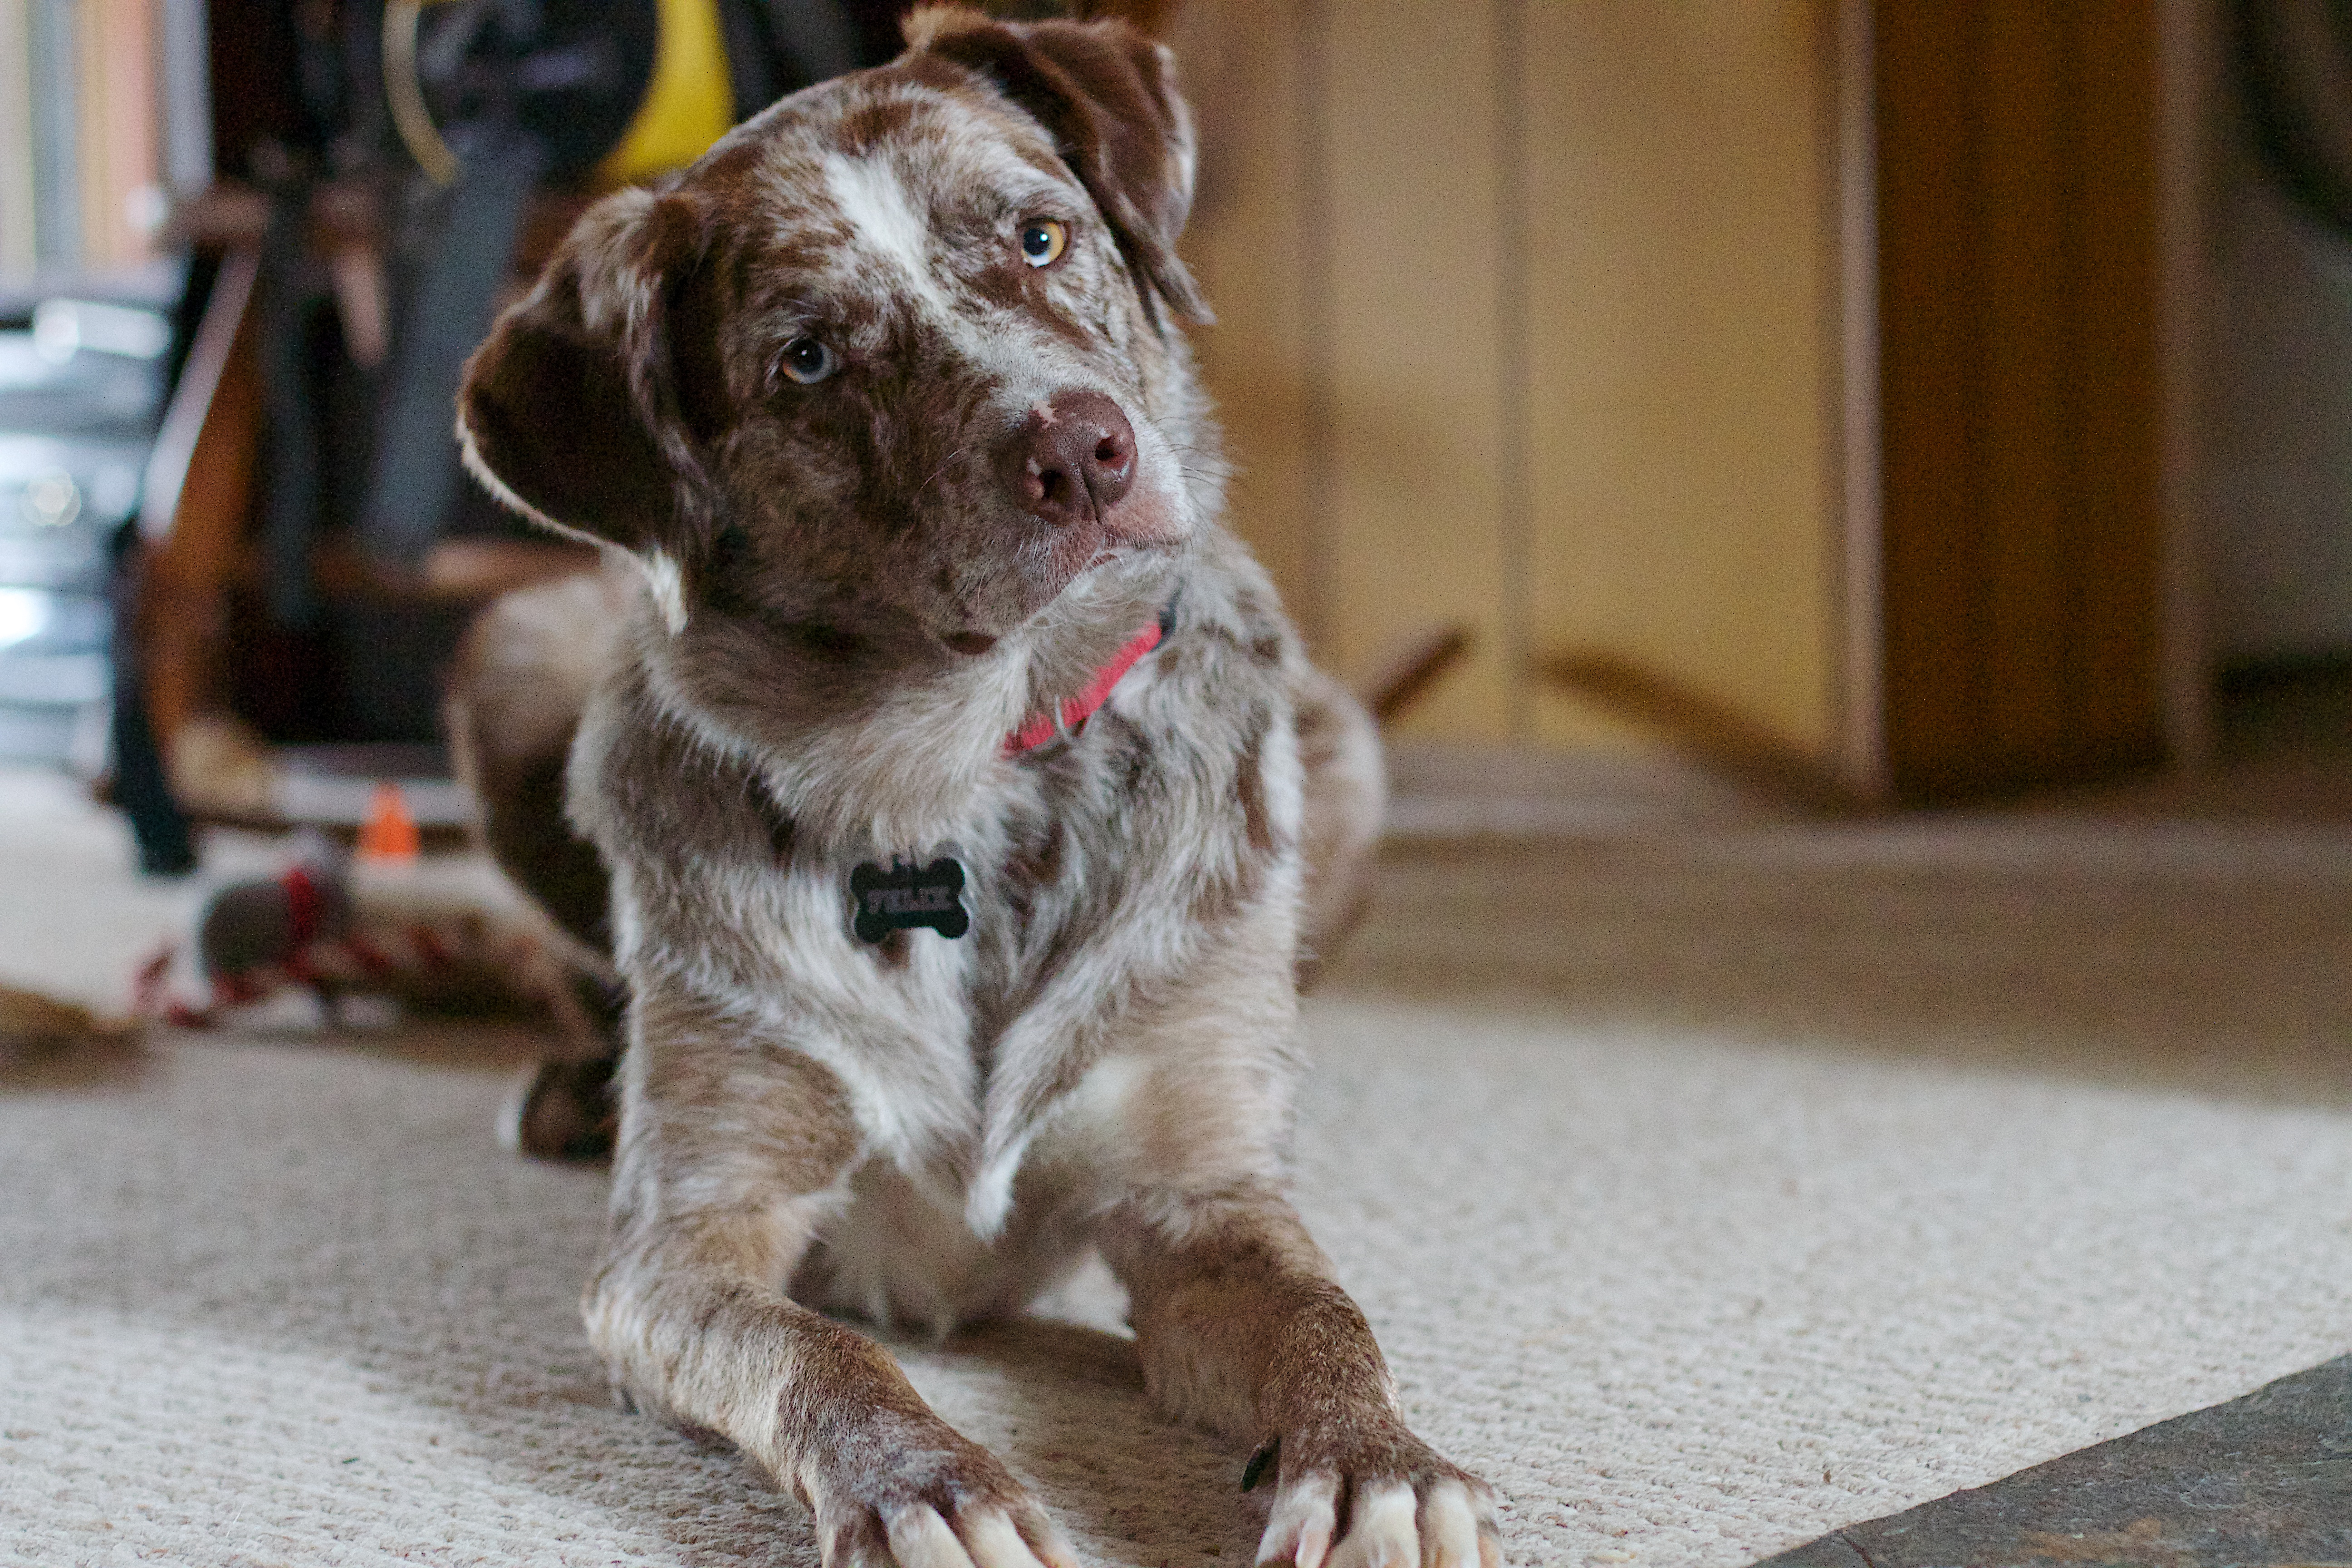
puppy, dog, mammal, vertebrate, felix, dog breed, animal shelter, street dog, dog like mammal